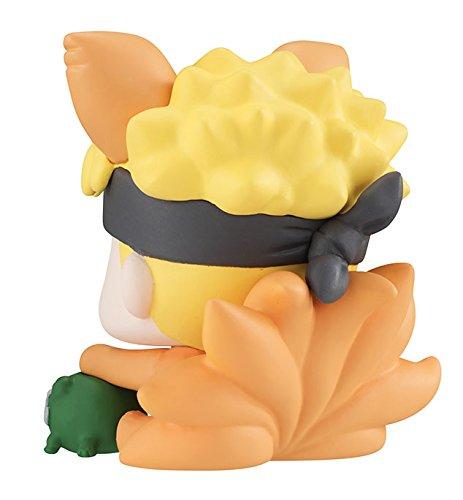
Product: Naruto: Maneki-Neko Maneki-Kyubi Petit Chara 2 Pack Mini Figure Set
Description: Naruto wears a maneki-kyubi style costume.
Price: $23.99
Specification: ProductDimensions:1.5x1.5x2inches|ItemWeight:3.2ounces|ShippingWeight:3.2ounces(Viewshippingratesandpolicies)|ASIN:B07F7FKKM9|Itemmodelnumber:-|Manufacturerrecommendedage:15yearsandup